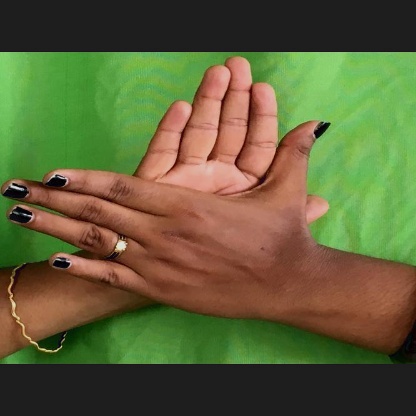
Mudra: Chakra